Frailty syndrome

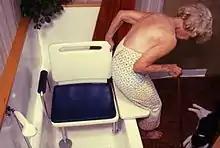
Muscle weakness makes it difficult to perform everyday activities, like getting into a bathtub.

Sarcopenia is the degenerative loss of skeletal muscle mass, quality, and strength associated with aging. The rate of muscle loss is dependent on exercise level, co-existing health conditions, nutrition and other factors. Sarcopenia can lead to reduction in functional status and cause significant disability from increased muscle weakness. Aging, lower levels of DHEA, testosterone, IGF-1 and increased levels of cortisol are thought to contribute to muscle wasting in those with frailty.